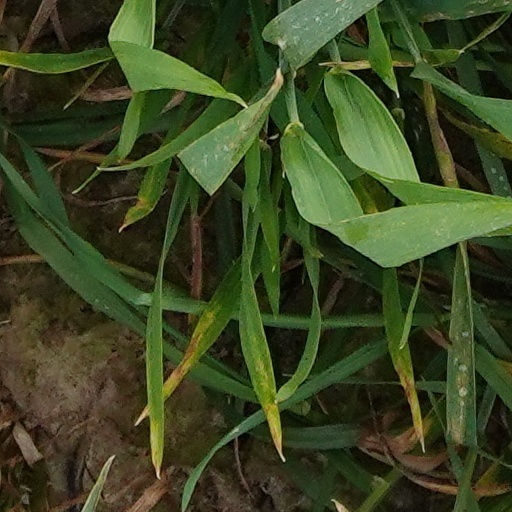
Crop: wheat